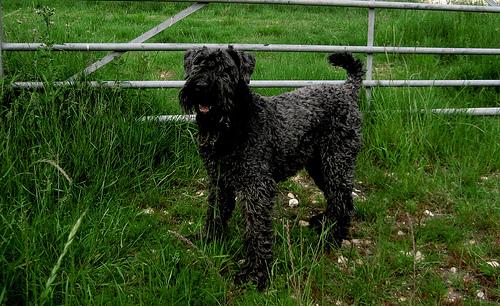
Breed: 229-n000087-Kerry_blue_terrier